Fatal Frame II: Crimson Butterfly

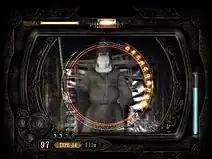
A ghost encounter in "Fatal Frame II: Crimson Butterfly"

"Fatal Frame II: Crimson Butterfly" is a survival horror video game in which players take on the role of Mio Amakura as she explores the haunted Minakami (All Gods) Village. The gameplay involves Mio exploring Minakami Village, either in company with or searching for her sister Mayu, with brief sections where players control Mayu. The village is explored from a fixed third-person camera perspective, with the view switching to first-person when Mio uses the Camera Obscura, the game's main weapon. The goal is to explore the village, solving puzzles by photographing objects and entering combat with ghosts which inhabit Minakami Village. When Mayu accompanies Mio, she can help find puzzle clues, but ghosts can attack her. Puzzles include riddles that must be solved with clues and time-based roadblocks.